Benefice

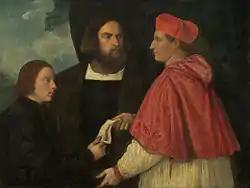
Girolamo and cardinal Marco Corner investing Marco, abbot of Carrara, with his benefice. Titian,

Holding a benefice did not necessarily imply a cure of souls although each benefice had a number of spiritual duties attached to it. For providing these duties, a priest would receive ""temporalities"".